Greensted Church

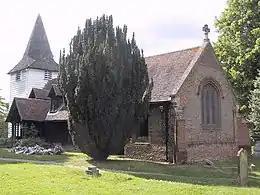
View of Greensted Church from the southeast corner. From here the different eras of construction and restoration are visible, the brickwork being newer.

The nave is made of large split oak tree trunks, which was a traditional Anglo-Saxon way of building. The nave is mostly original, and dendrochronological research in the 1960s dated it to 845. In 1995, however, this date was revised to 1053 +10–55 years (some time between 1063 and 1108). This range of dates is based on the dendrochronological date of the youngest timber (1053), plus a standard allowance of 10–55 years for sapwood rings which are assumed to have been weathered away.